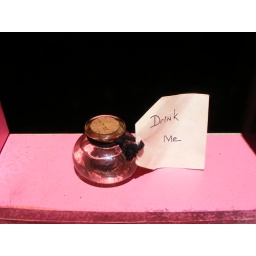
Potion on the window ledge of Alice in Wonderland's house in the Enchanted Storybook Forest.